Tony Phillips (painter)

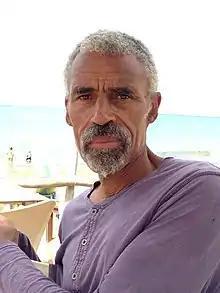
Tony Phillips

Phillips was born in Liverpool in 1952 to an English mother and a Nigerian father. He studied Mural Design at art college in Preston, graduating in 1972. In 1978 he moved to near Shrewsbury, Shropshire and has subsequently moved to Italy.